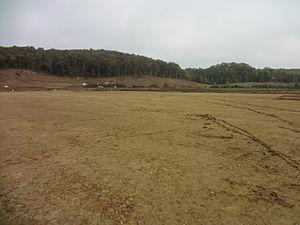
Le barrage de Sivens est un projet abandonné de barrage sur le cours du Tescou, un affluent du Tarn dans le bassin de la Garonne. Le projet initial est abandonné le 4 décembre 2015 par arrêté préfectoral.
La chronologie du projet de barrage de Sivens relate chronologiquement les différents événements associés au projet de barrage de Sivens : des premières études à l'enquête publique, puis la contestation avec divers recours en justice, l'occupation du site et la manifestation du 25 octobre 2014 qui donne lieu à de violents affrontements entre certains activistes et les forces de l'ordre, et aboutit à la mort du manifestant Rémi Fraisse. Ce dramatique événement est suivi de la suspension des travaux et de discussions entre les différents acteurs pour définir les modalités de poursuite ou non du projet de barrage.